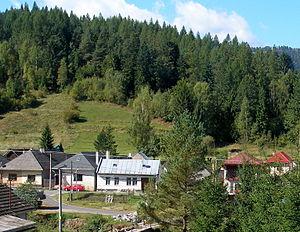
Stará Voda est un village du district de Gelnica, dans la région de Košice, en Slovaquie